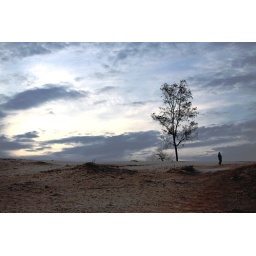
An old woman is retrunning home near chandipur beach when the sun is setting down.